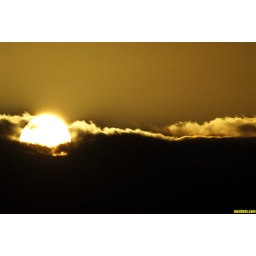
a large yellow egg nesting in clouds off the baja coast